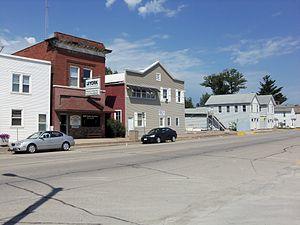
Durant est une ville des comtés de Cedar, Muscatine et Scott, en Iowa, aux États-Unis. Elle est incorporée le 1ᵉʳ juillet 1867. La ville est fondée en 1854 par Benjamin Brayton et nommée Brayton en son honneur.